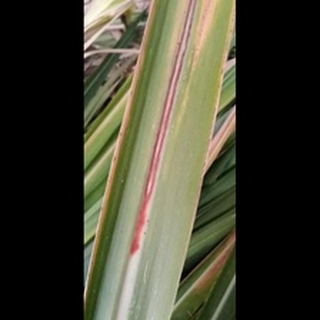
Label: sugarcane_red_rot